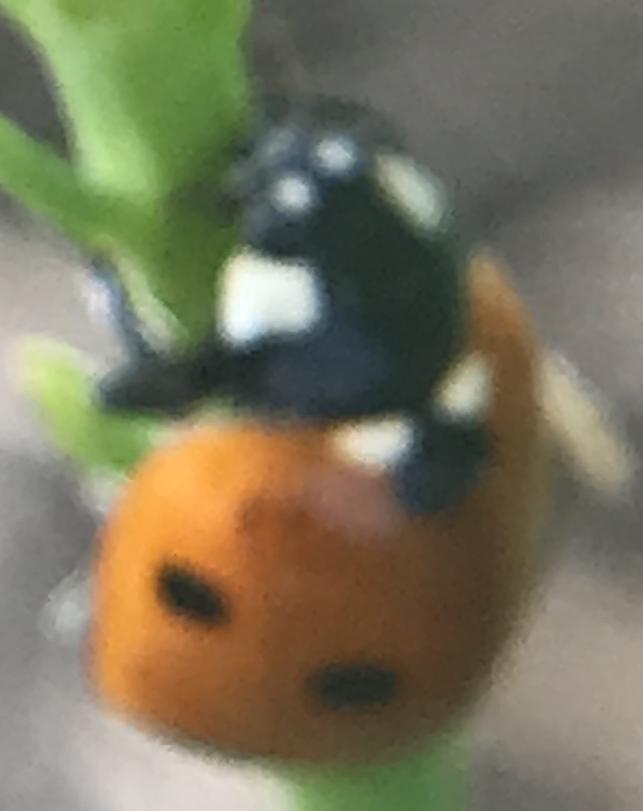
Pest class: predators